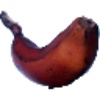
Label: red_banana